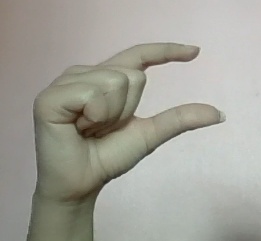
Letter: dal